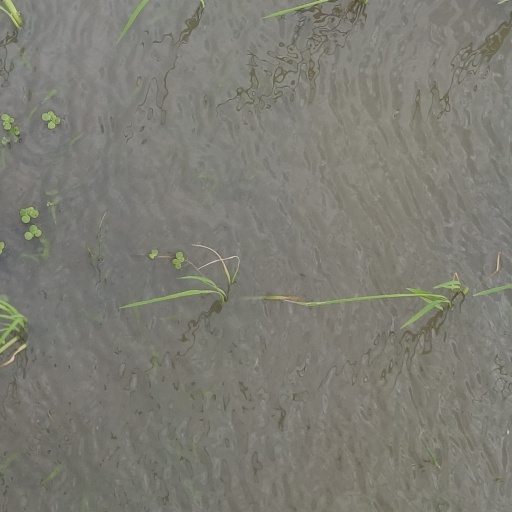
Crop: rice